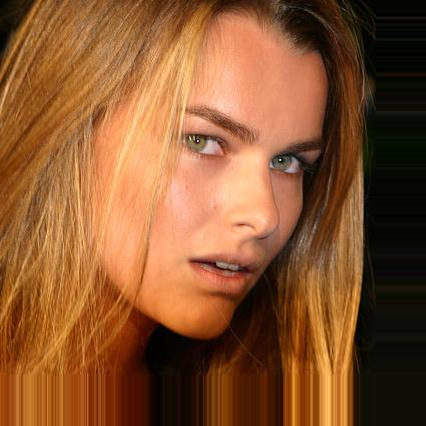
Age: 21